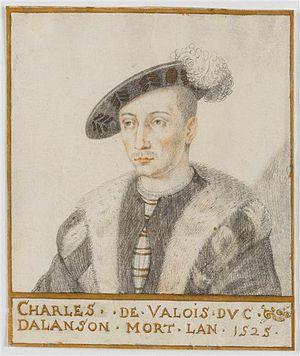
Charles IV de Valois, duc d’Alençon, était un prince de sang de la maison des Valois. Il était le beau-frère du roi François Iᵉʳ et l'héritier de la couronne tant que ce dernier n'avait pas de fils. Mort sans postérité, il est le dernier représentant de la branche des Valois-Alençon.
La maison de Valois-Alençon est un rameau cadet de la maison de Valois et qui a reçu en apanage le comté d'Alençon en 1286. Elle est issue de Charles II d'Alençon, second fils de Charles de Valois. La lignée porte tout d'abord le titre de comte d'Alençon, puis celui de duc d'Alençon à partir de 1414. Elle s'éteint en 1525 avec la mort de Charles IV d'Alençon, beau-frère du roi de France François Iᵉʳ et seconde personne de France.
Cet article donne la liste des héritiers successifs du trône de France depuis l'avènement de Philippe II Auguste en 1180 jusqu'à la déchéance de Napoléon III en 1870. Les lois fondamentales du royaume de France, ainsi que les constitutions des 3 septembre 1791, 18 mai 1804 et 7 novembre 1852, et les chartes constitutionnelles des 4 juin 1814 et 14 août 1830, ont inclus la loi salique et systématiquement désigné l'héritier en terme de primogéniture agnatique. L'aîné des descendants mâles du roi de France porte de 1349 à 1791, de 1814 à 1815 et de 1815 à 1830 le titre de dauphin, tandis que celui du roi des Français porte de 1791 à 1792 et de 1830 à 1848 celui de prince royal, et celui de l'empereur des Français porte de 1804 à 1814, en 1815 et de 1852 à 1870 celui de prince impérial.